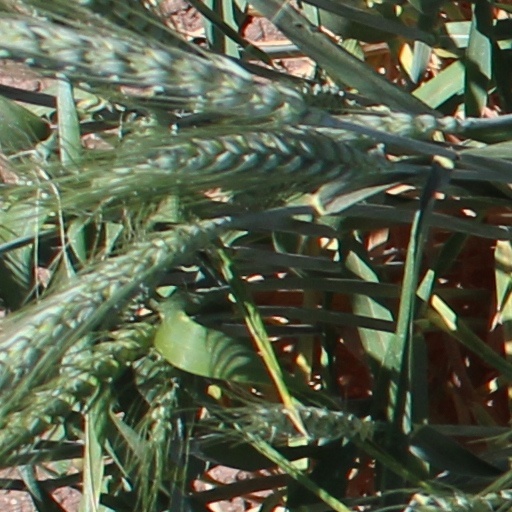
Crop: wheat